Syrian hamster variations

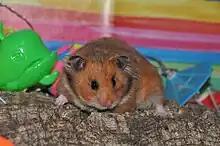
"Caoimhe" of Hathor Hamstery, a golden longhaired female

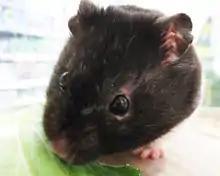
A male black hamster

The Black colour was imported to the UK in 1991. Before then, Sables were referred to as black, but are lighter than the actual Black hamsters. Black hamsters have a consistent jet black coat, with some white on the paws and belly. The Black gene is recessive, which is why the variation was not discovered until recently. The discovery of the Black hamster has allowed scientists and breeders to produce many new variations, including Dove, when bred with Cinnamon hamsters, and Chocolate, when combined with Rust. This colouration is often falsely known as "Black Bear" and, if with a Band or other White Pattern, "Panda Bear". Both of these terms are, however, incorrect.